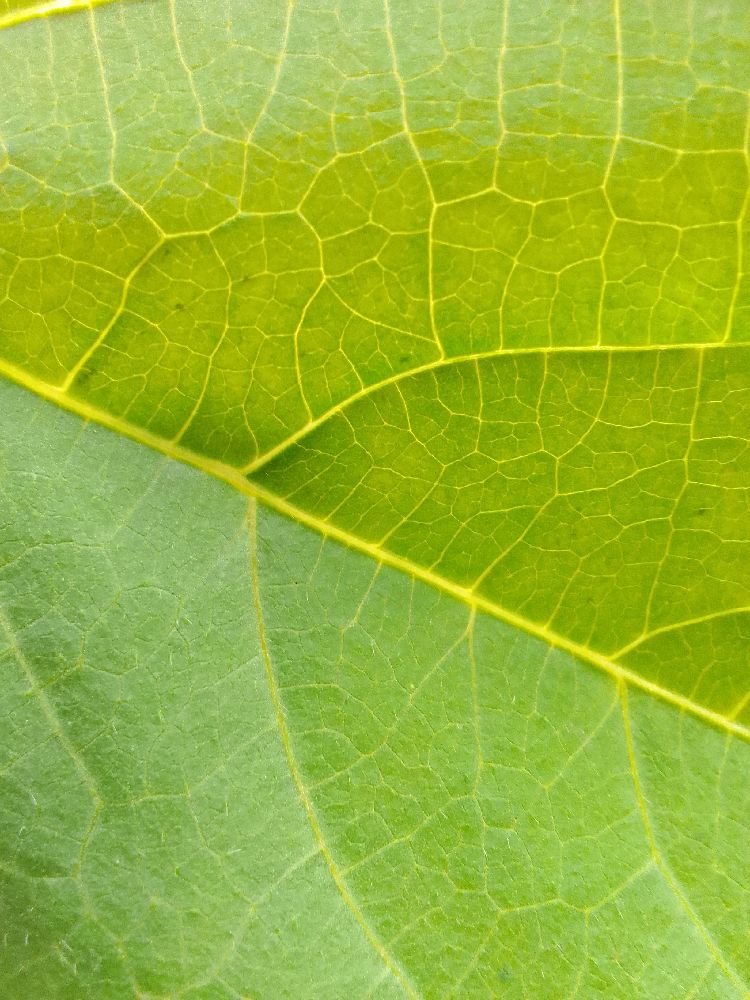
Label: healthy